Carmen Ottner

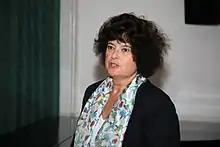

Carmen Ottner (born in the 20th-century in Vienna) is an Austrian musicologist, Theatre studies and General Secretary of the Franz Schmidt association.